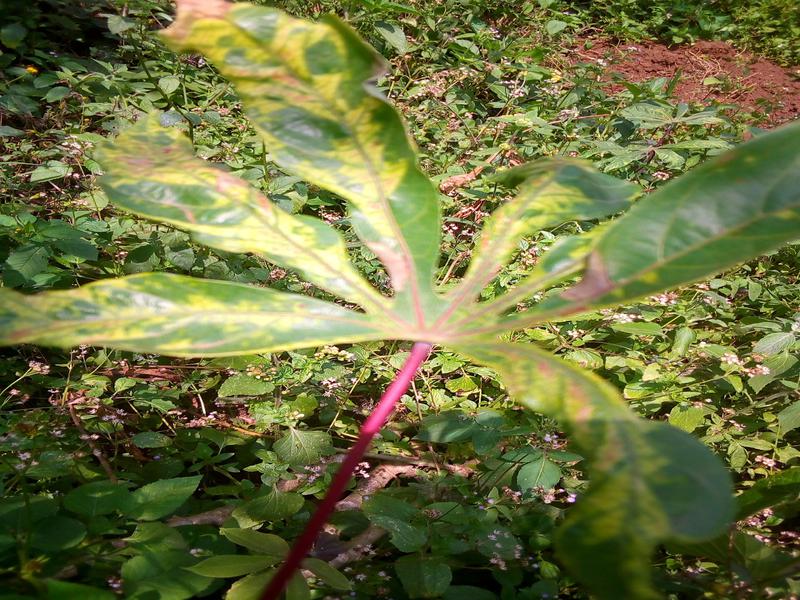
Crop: cassava
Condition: mosaic_disease